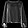
Label: Shirt